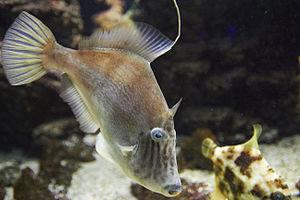
Stephanolepis est un genre de poissons tetraodontiformes, de la famille des Monacanthidae.
Les 'Monacanthidae forment une famille de poissons de l'ordre des Tetraodontiformes.